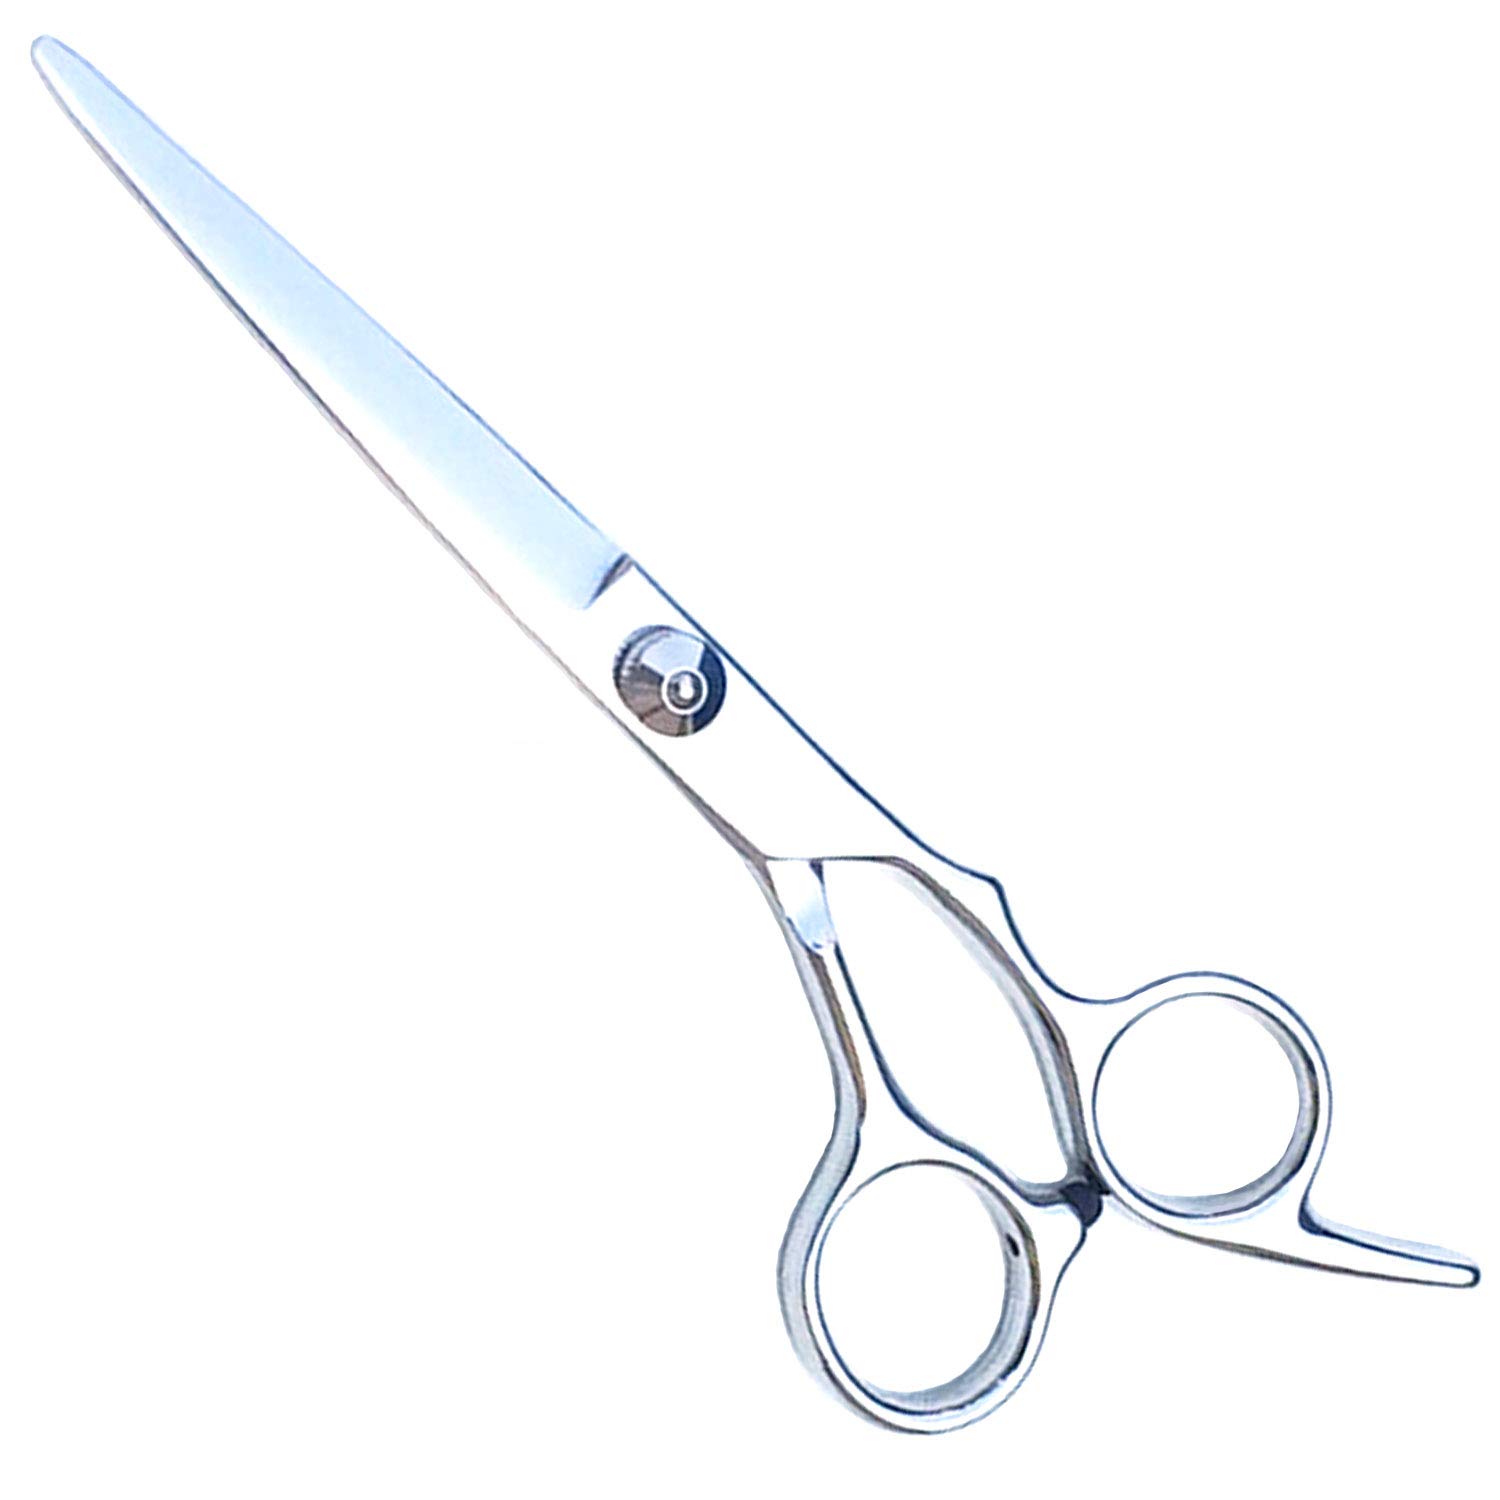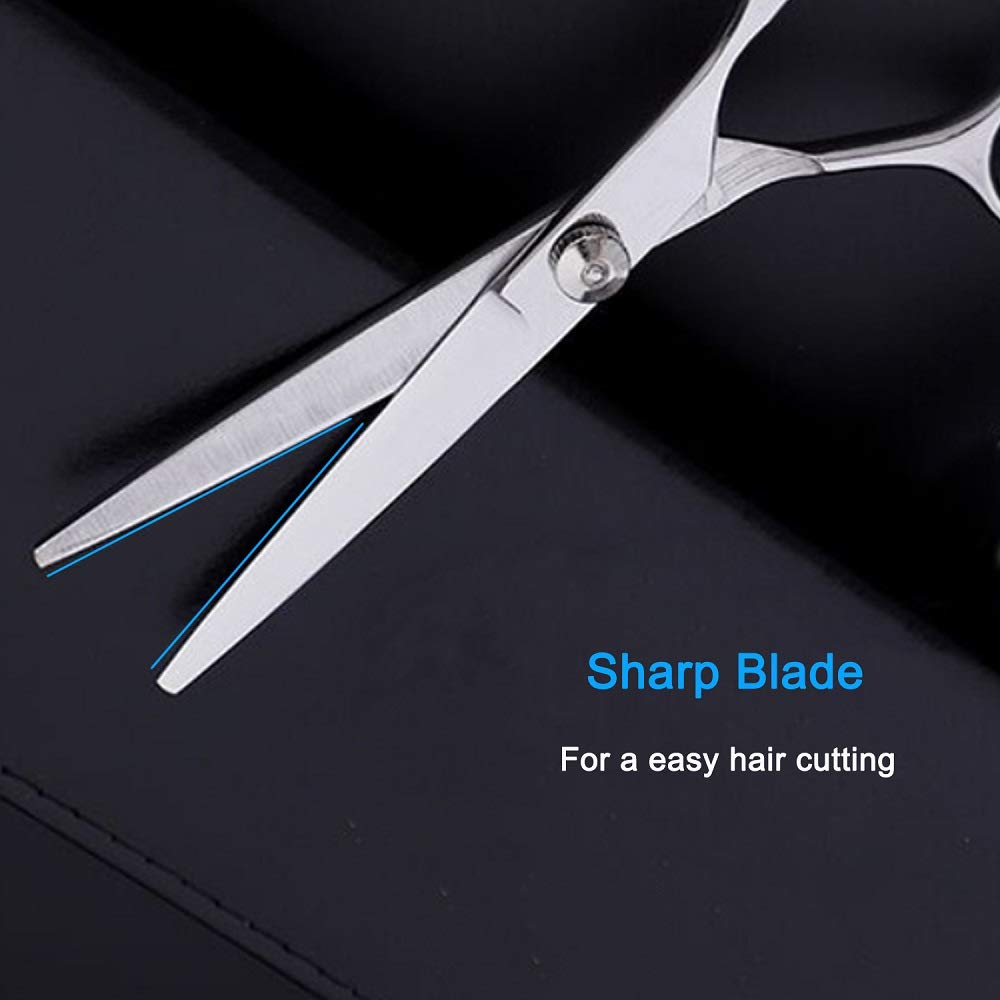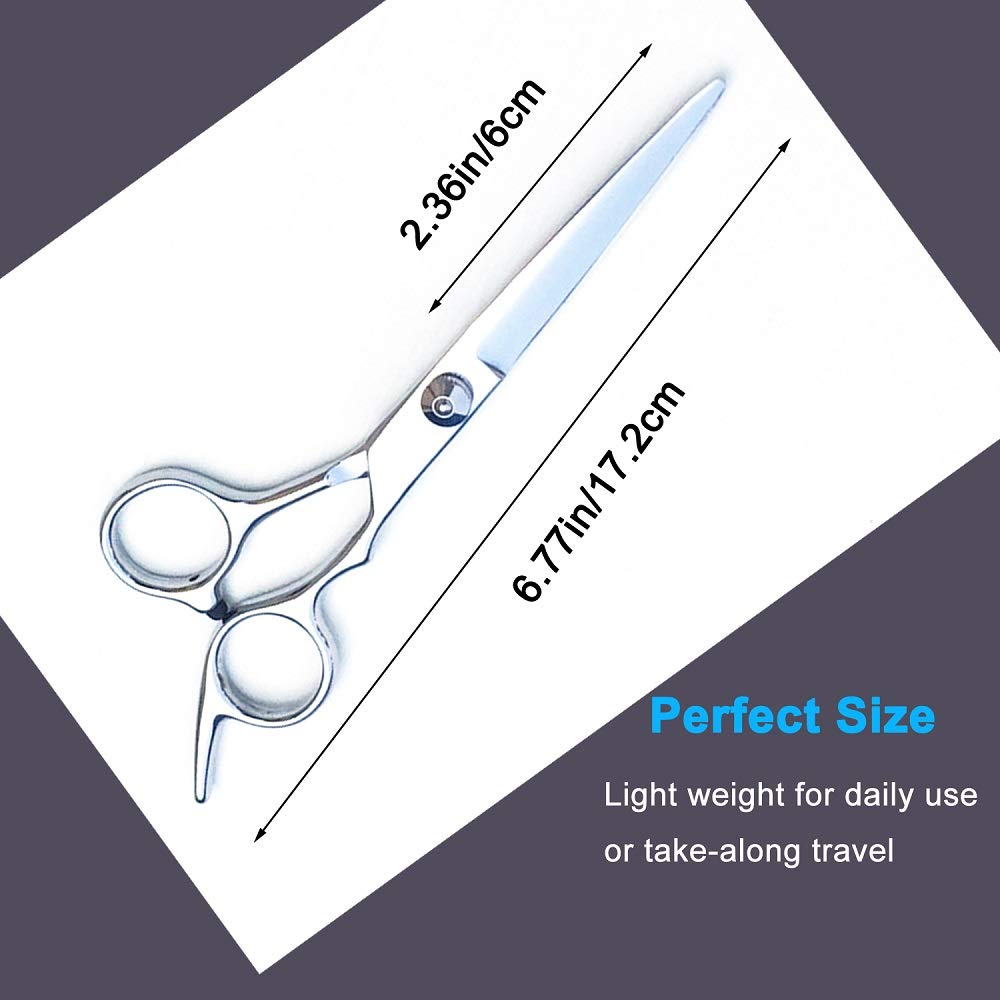
Hair Cutting Scissors, Hair Shears (6.77 Inches) with Fine Adjustable Tension Screw and 1 Piece Wipe Cloth
Category: Tools & Home Improvement
Want a neat bangs? Want a clean and tidy hairstyle? Want a long life scissor? Want a superior quality scissor? Try our Stainless Steel durable, anti-corrosion, rust resistance, hardness, light weight and sharp blades professional razor edge series. do not damage or split hair ends that makes you have a perfect cutting every time. Hair Cutting Scissors Professional Features: Sharp Blade - Made of stainless steel hair cutting scissor with extremely sharp blades for a quick and cleaning cutting, evenly trim hair with ease. Adjustable Screw - you can effortlessly find a better tension you want. Stainless Steel - Stay a longer time usage Clean Surface - with stainless steel material, hair shears could be stay a cleaning surface, even dirty, just wipe it out Cleaning Cloth - as a gift for cleaning scissor Product Detail: Size: 6.77x2.36x0.39in/17.2x6x1cm Weight: 1.98 oz Material: stainless steel What You Get 1*Hair Cutting Shears 1*Wipe Cloth Life time customer service
Features: Stainless Steel - Precise blades and hand-sharpened cutting edges to treat hair with ease. Stainless steel material will keep your scissors stay longer life. | Muti-function - Avenoir professional hair cutting scissor is great for barbers, salon workers or personal usage. | Practical - Equipped with a adjustable screw, you can effortlessly find a better tension you want. | Great Protection - silicone bump between 2 handle of the scissor, flat at the top of the blade, stainless steel body all protect the scissor, users safe. | What You Get - 1 piece hair scissors, 1 piece wipe cloth and 100% satisfaction or money back – We believe that you deserve the best . ADD TO CART NOW!